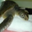
Label: turtle